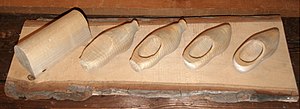
Træsko / Fremstilling
Illustration af etaper i træskoens fremstilling.
Træsko er en type fodtøj, der er fremstillet helt eller delvist i træ. Træsko bruges over hele verden, og selvom udformingen kan variere fra kultur til kultur, så har formen ofte været uændret i flere hundrede år i de enkelte kulturer.